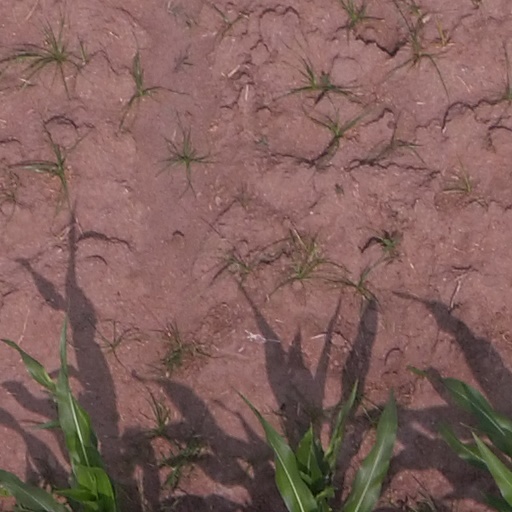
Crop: maize; corn